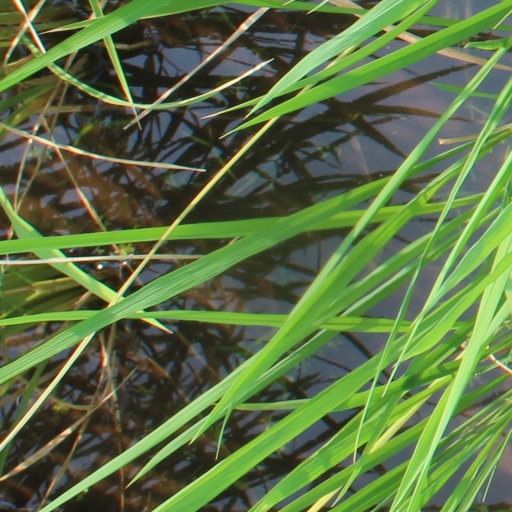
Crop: rice